Veyselli rock reliefs

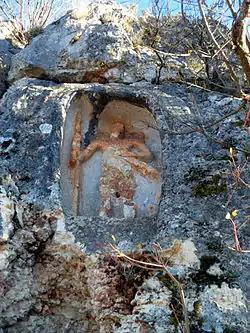
Westernmost figure

Veyselli rock reliefs are a series of four rock reliefs in Erdemli district of Mersin Province, Turkey.